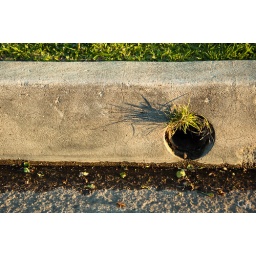
Day 26. There was a hole in the middle of the ground, and the green grass grew all around all around, and the green grass grew all around.